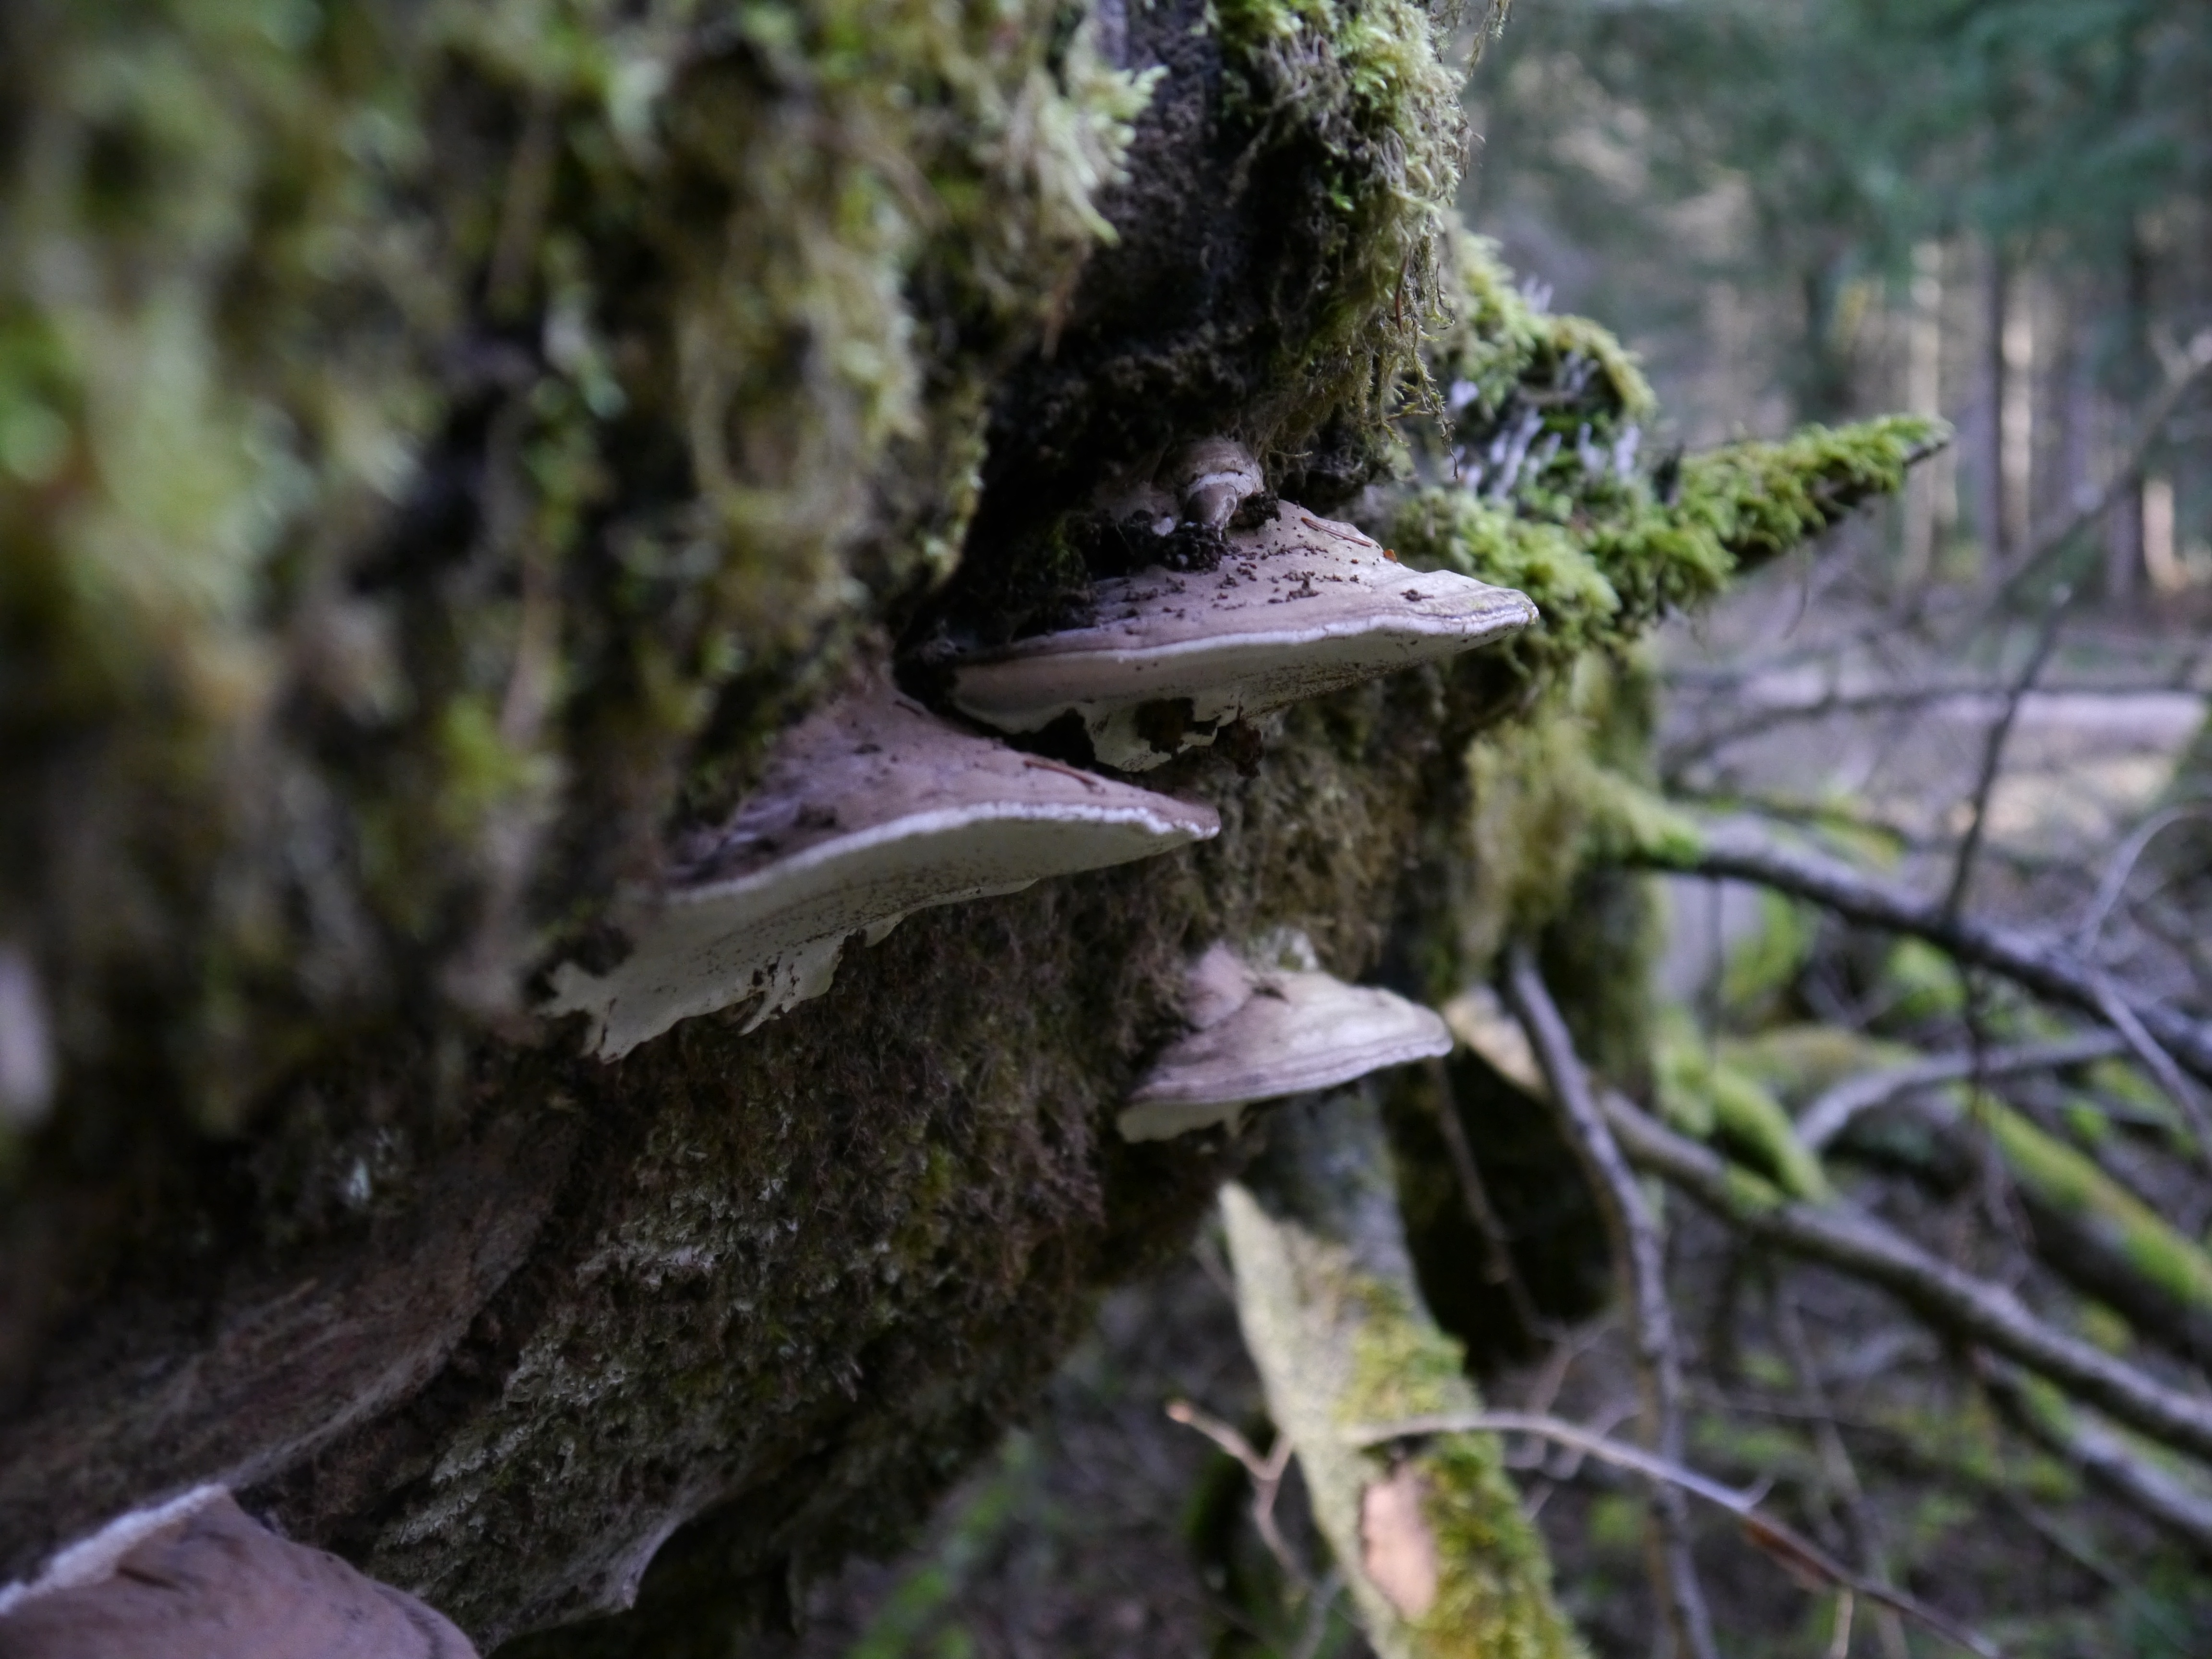
tree, nature, forest, plant, leaf, flower, moss, wildlife, green, jungle, autumn, flora, fauna, fungus, rainforest, woodland, habitat, macro photography, natural environment